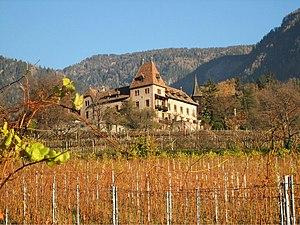
Gertrude von Le Fort est une femme de lettres allemande et une figure du Renouveau catholique.
L'opération Bernhard était un projet de l'Allemagne nazie visant à falsifier des billets de banque britanniques. Le plan initial consistait à larguer les billets sur la Grande-Bretagne pour provoquer l'effondrement de l'économie britannique pendant la Seconde Guerre mondiale. La première phase a été menée à partir du début de 1940 par le Sicherheitsdienst sous le titre Unternehmen Andreas. L'unité a reproduit avec succès le papier chiffon utilisé par les Britanniques, a produit des blocs de gravure presque identiques et a décodé l'algorithme utilisé pour créer le code de série alphanumérique sur chaque note. L'opération a cessé au début de 1942 après que son chef, Alfred Naujocks, a perdu la faveur de son supérieur, Reinhard Heydrich.